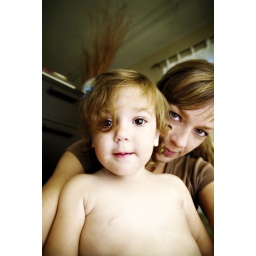
life on the floor by the front window